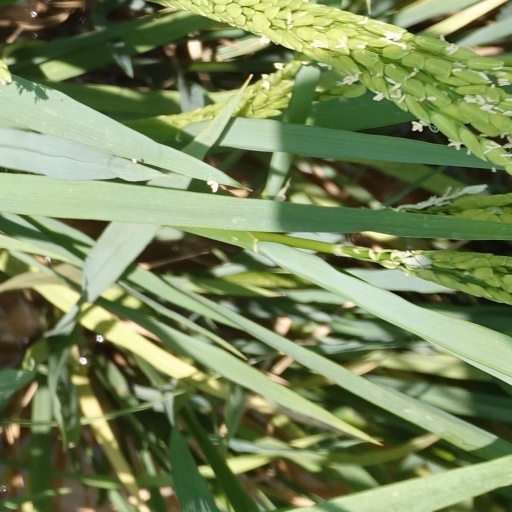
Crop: rice